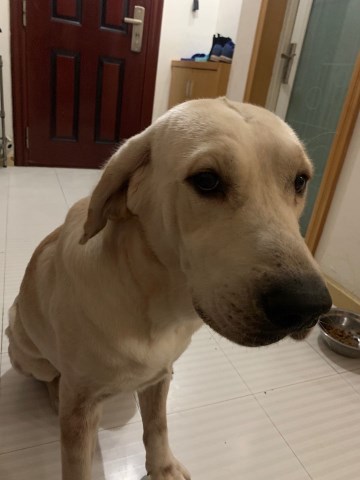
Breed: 3580-n000122-Labrador_retriever